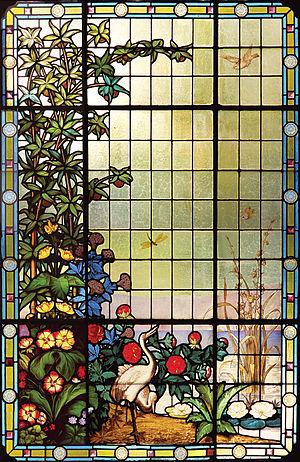
Lucien Bégule, est un peintre-verrier et archéologue français. Formé par Jean-Baptiste Chatigny, Pierre Bossan et Pierre Miciol, cet entrepreneur a développé son activité de peinture sur verre à la fin du XIXᵉ siècle. Il crée notamment les « Ateliers de Choulans » spécialisés dans la réalisation de vitraux profanes et religieux. Il devient l'un des artistes majeurs de la région lyonnaise. Parmi les œuvres les plus marquantes, on peut citer les vitraux Saint Georges combattant le dragon et Louise Labbé respectivement primés lors des expositions universelles de Paris de 1889 et 1900.
Cet article présente une bibliographie thématique sur l'histoire de Lyon. Ce classement permet de retrouver tous les ouvrages traitant d'un même domaine, quelle que soit la période historique considérée. Une bibliographie chronologique, rassemblant tous les ouvrages et articles sur une période donnée, est également disponible.